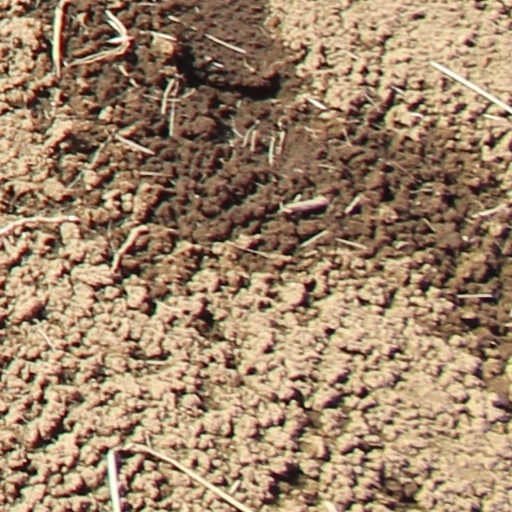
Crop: wheat